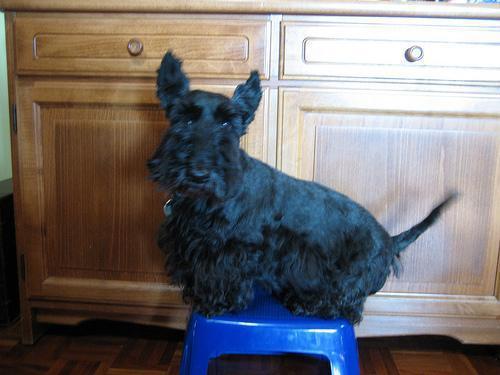
Scotch_terrier